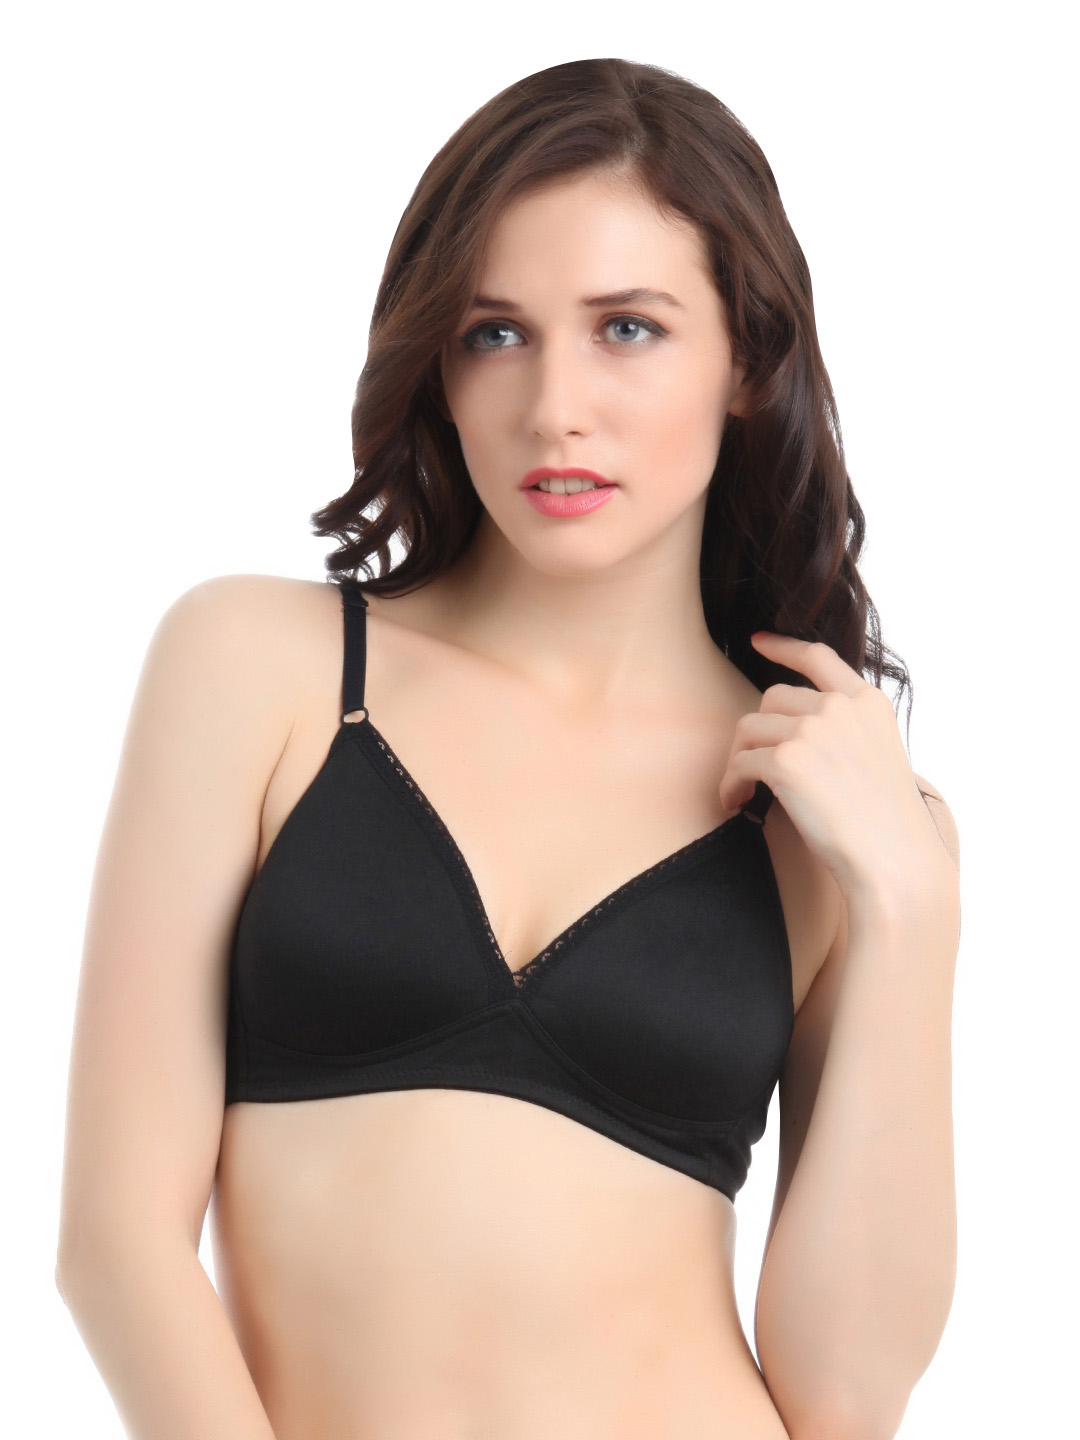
Lovable Women All Day Long Black Bra
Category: Apparel / Innerwear / Bra
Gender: Women
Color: Black
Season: Summer 2014
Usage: Casual